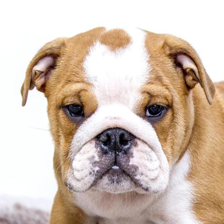
Label: animals